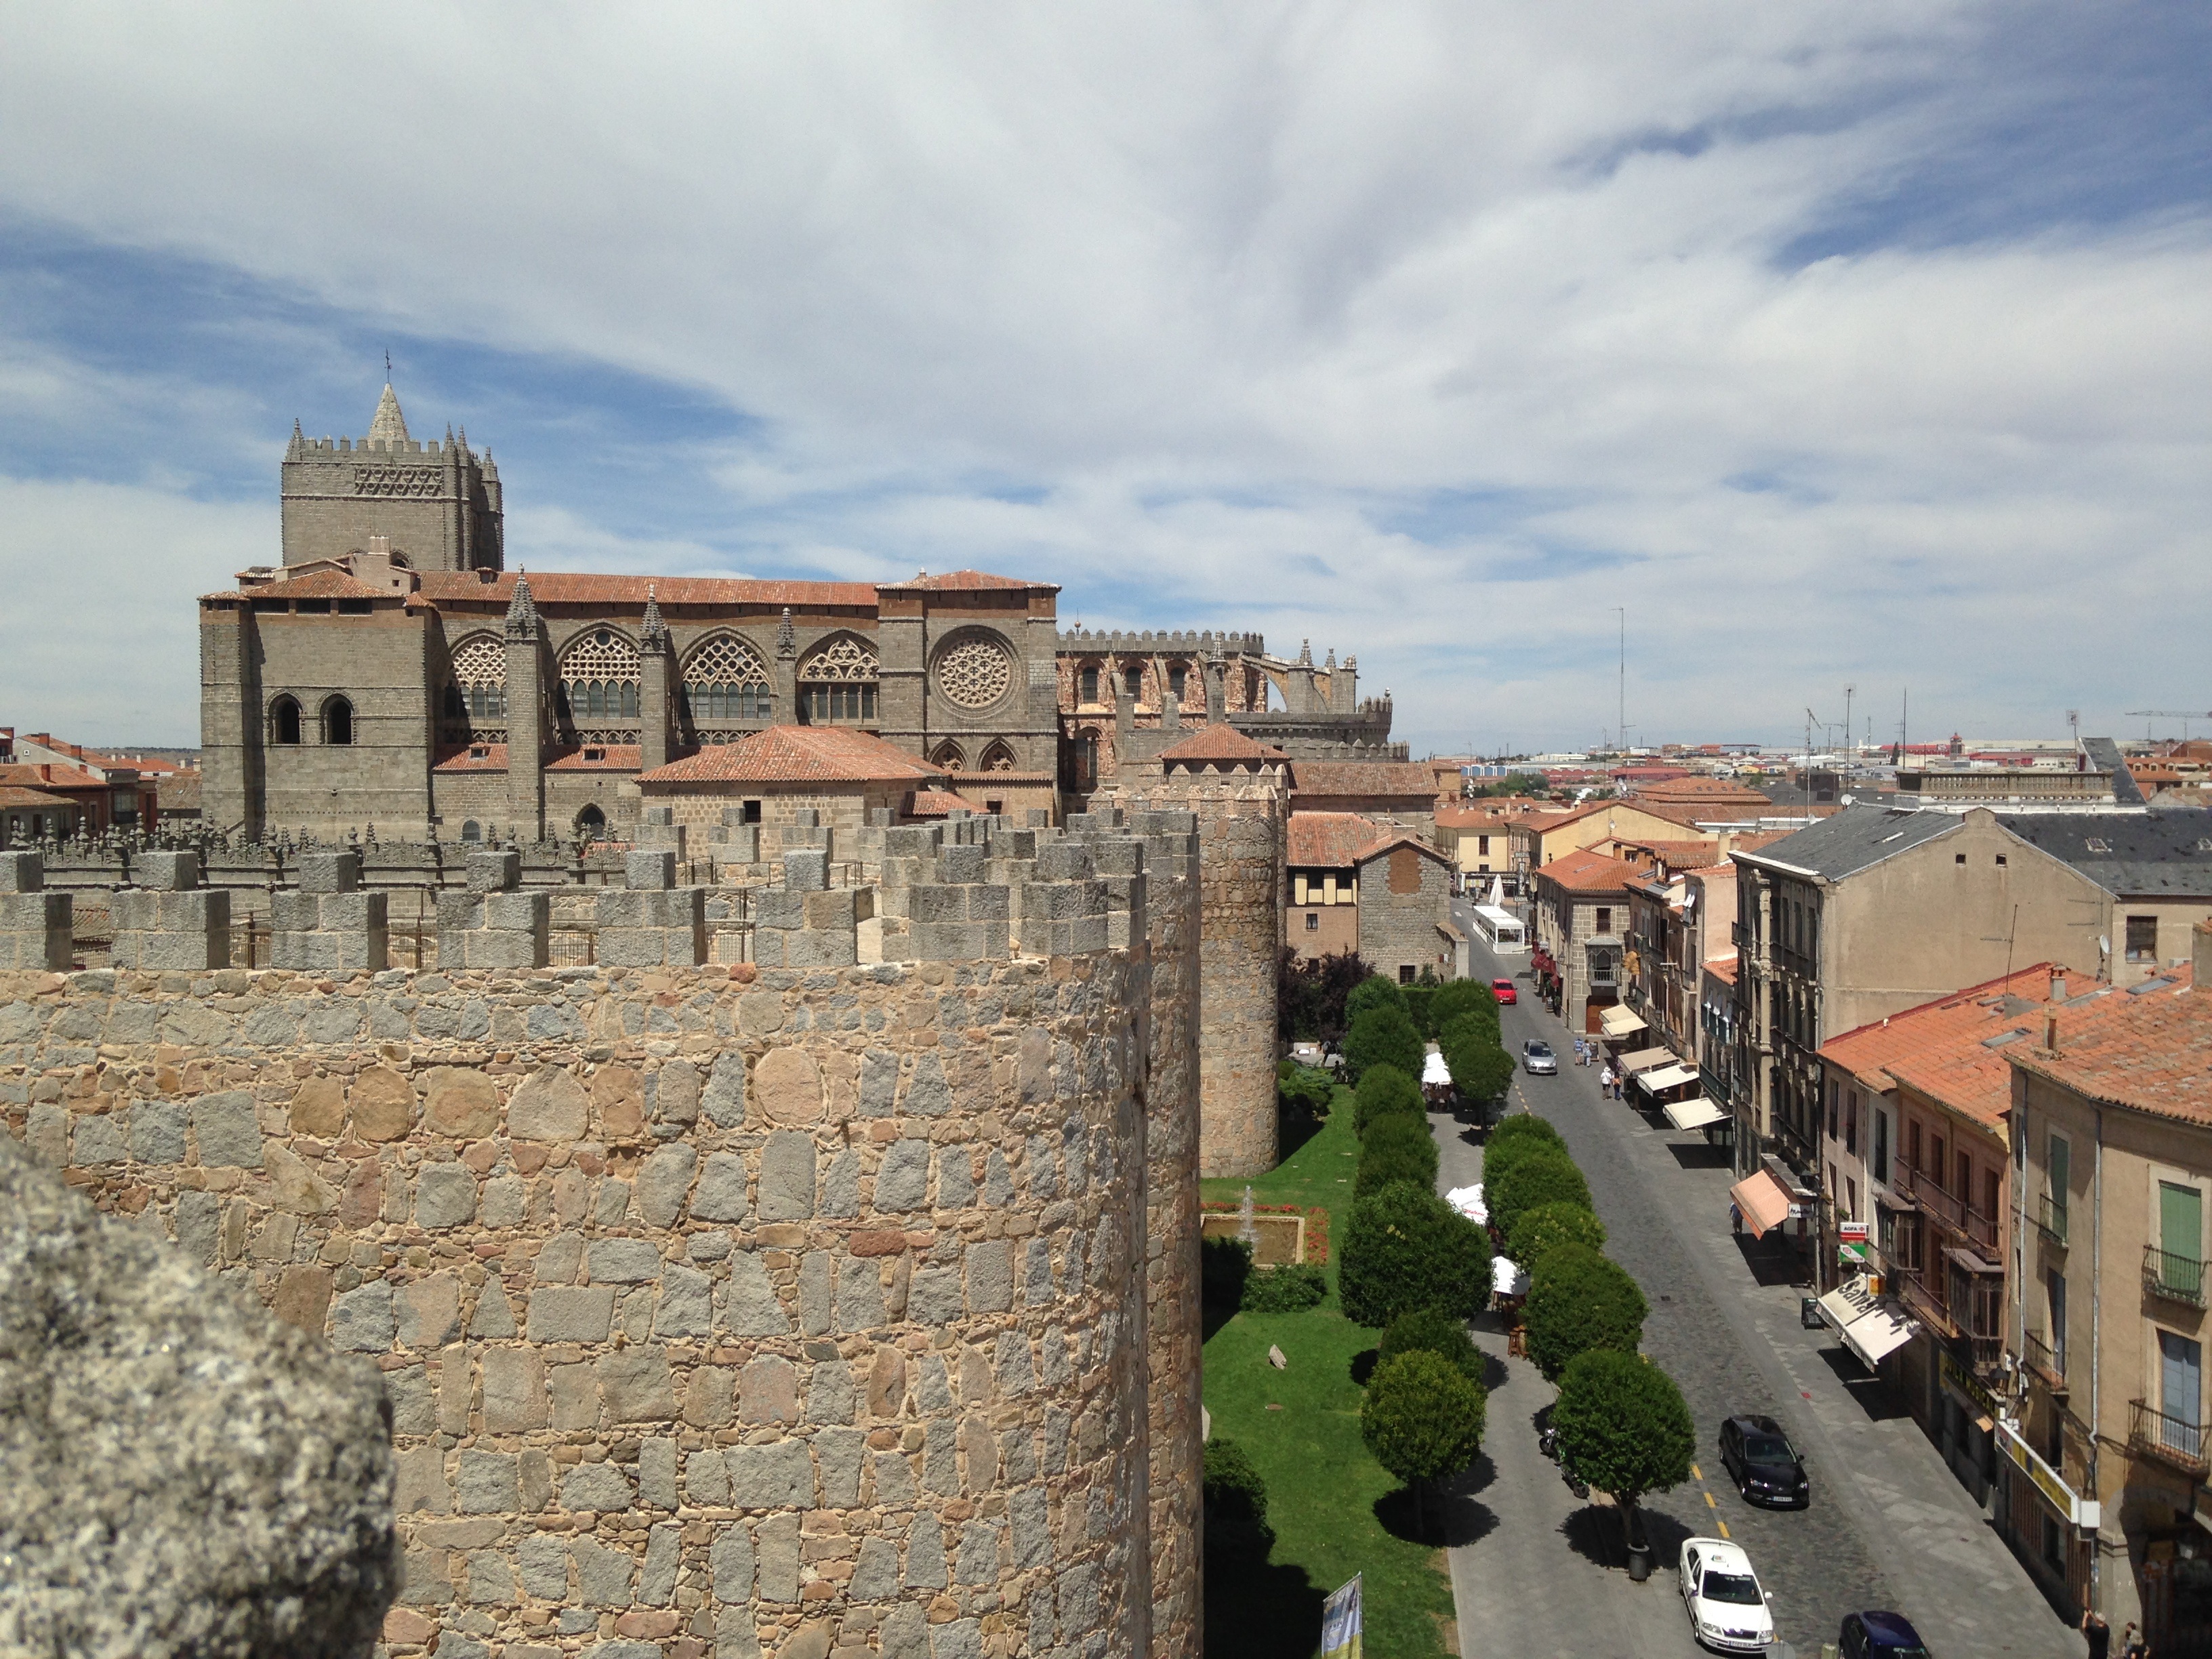
town, building, city, wall, cityscape, castle, church, cathedral, fortification, tourism, waterway, gothic, stones, medieval, romanesque, ancient rome, avila, ancient history, human settlement